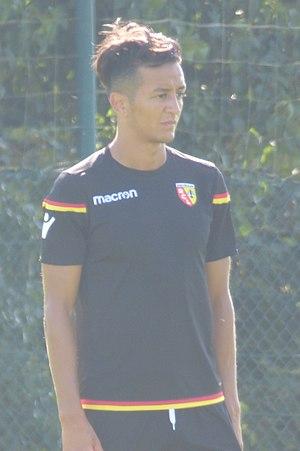
Mouaad Madri lors d'un entraînement public du Racing Club de Lens, le 2 août 2018, au Centre technique et sportif de La Gaillette à Avion.